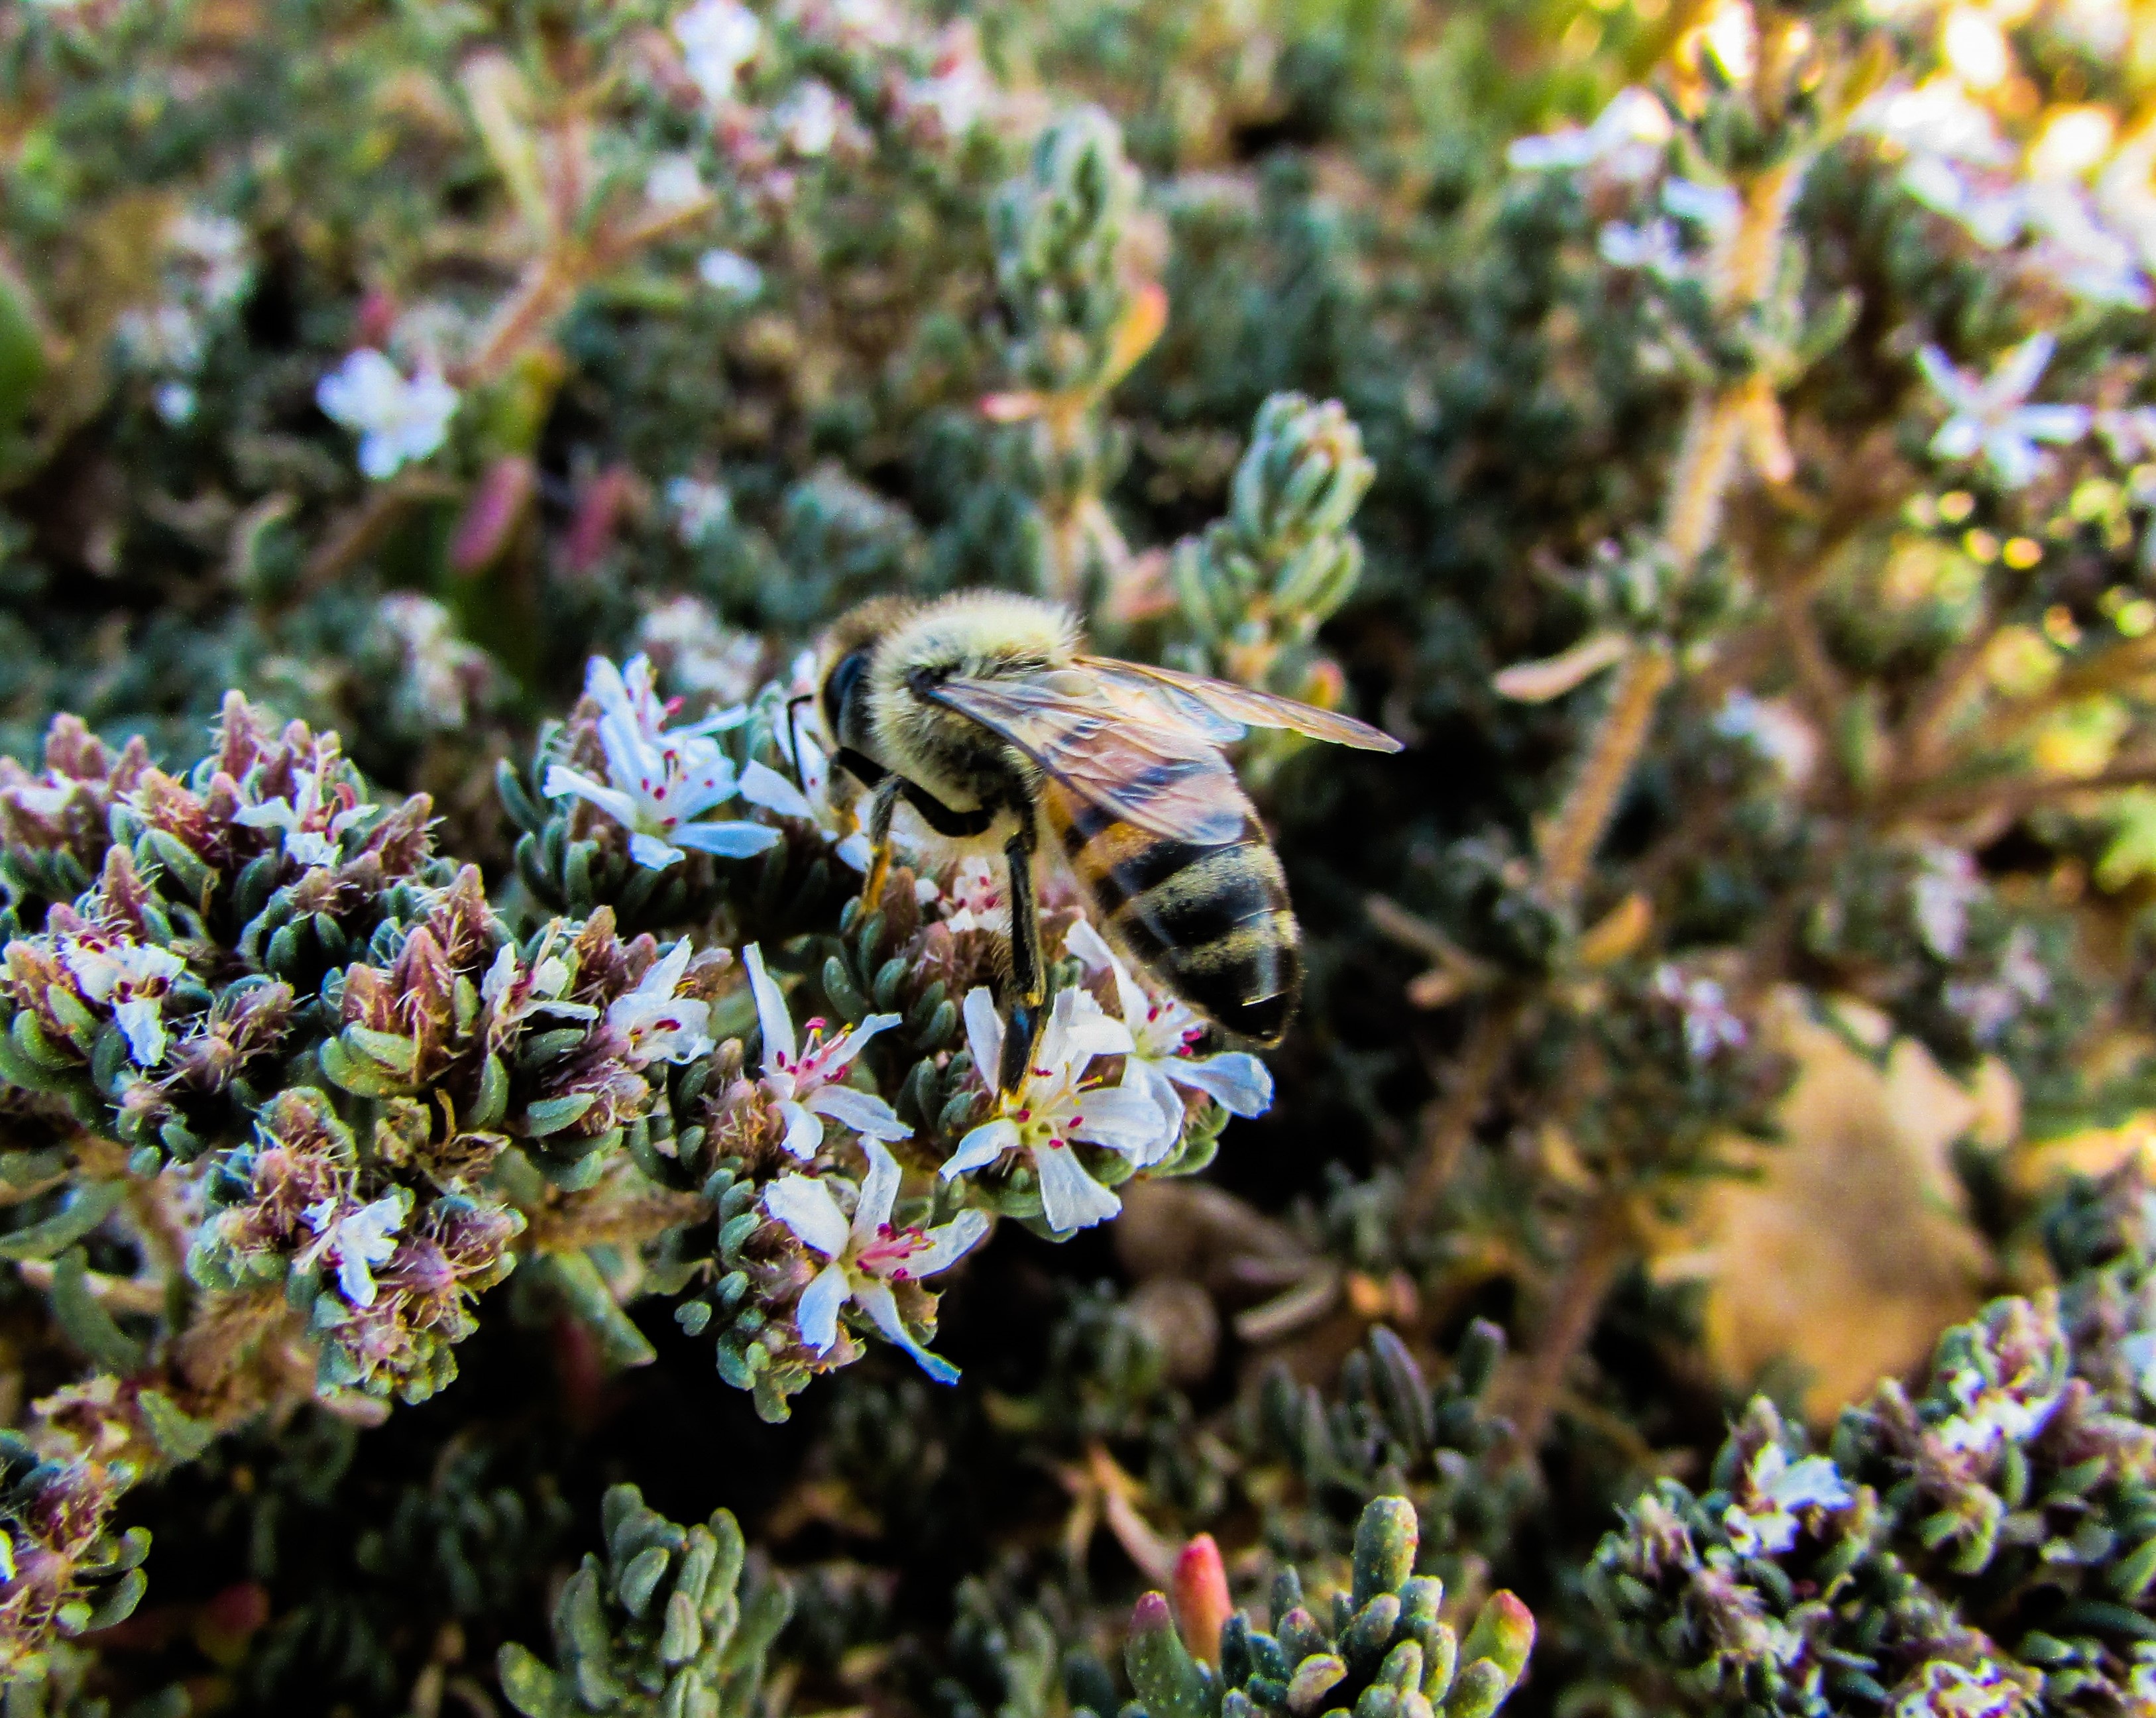
working, tree, nature, plant, leaf, flower, busy, wildlife, insect, macro, autumn, botany, garden, flora, fauna, invertebrate, wildflower, shrub, bee, macro photography, woody plant, land plant